Spirit of Discovery (2019)

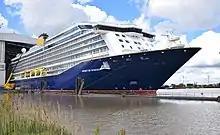
"Spirit of Discovery" at Meyer Werft, May 2019

In October 2015, Saga Cruises, which had previously purchased secondhand vessels, ordered its first new build from Meyer Werft for a scheduled 2019 delivery. The order also came with an option for an identical sister ship scheduled to be delivered in 2021.